Saint Nicholas

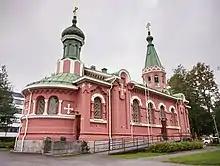
Eastern Orthodox Saint Nicholas Cathedral in Kuopio, Finland

Because of Nicholas's skeleton's long confinement in Myra, after it was brought to Bari, the demand for pieces of it rose. Small bones quickly began to disperse across western Europe. The sailors who had transported the bones gave one tooth and two fragments chipped from Nicholas's sarcophagus to the Norman knight William Pantulf. Pantulf took these relics to his hometown of Noron in Normandy, where they were placed in the local Church of St. Peter in June 1092. In 1096, the duke of Apulia gave several bones of Saint Nicholas to the count of Flanders, which he then enshrined in the Abbey of Watten. According to legend, in 1101, Saint Nicholas appeared in a vision to a French clerk visiting the shrine at Bari and told him to take one of his bones with him to his hometown of Port, near Nancy. The clerk took a finger bone back with him to Port, where a chapel was built to Saint Nicholas. Port became an important center of devotion in the following of Nicholas and, in the fifteenth century, a church known as the Basilique Saint-Nicolas was built there dedicated to him. The town itself is now known as "Saint Nicolas de Port" in honor of Nicholas.